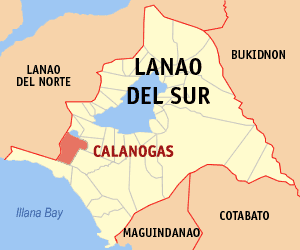
Calanogas est une localité de la province de Lanao du Sud, aux Philippines. En 2015, elle compte 13 750 habitants.